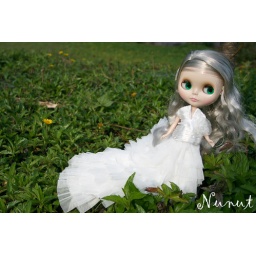
cappu in white dress